Bièvres, Essonne

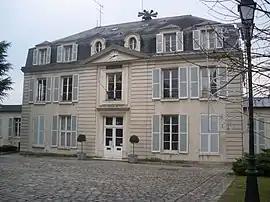
The town hall

Bièvres is a commune in the Essonne department and Île-de-France region of north-central France.